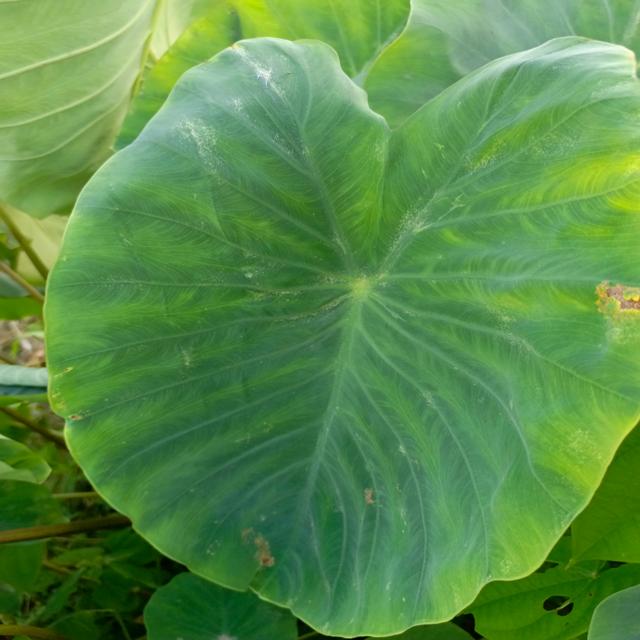
Label: Early_Blight